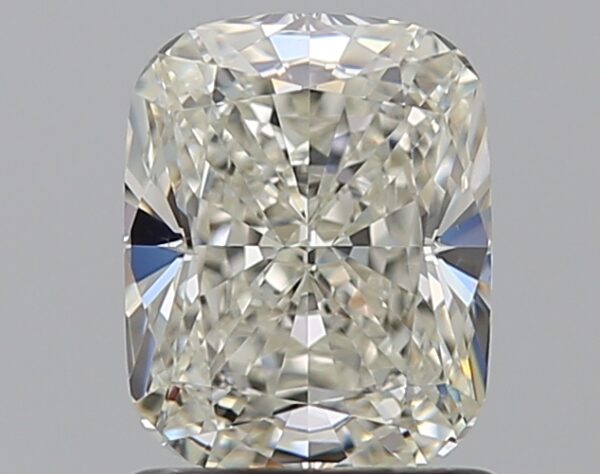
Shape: cushion
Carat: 1.29
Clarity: VS1
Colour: J
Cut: EX
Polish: EX
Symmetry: EX
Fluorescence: N
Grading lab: GIA
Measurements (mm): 7.01 x 5.54 x 3.85